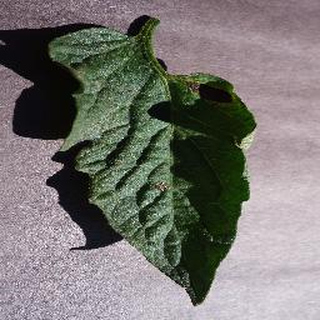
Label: tomato_early_blight